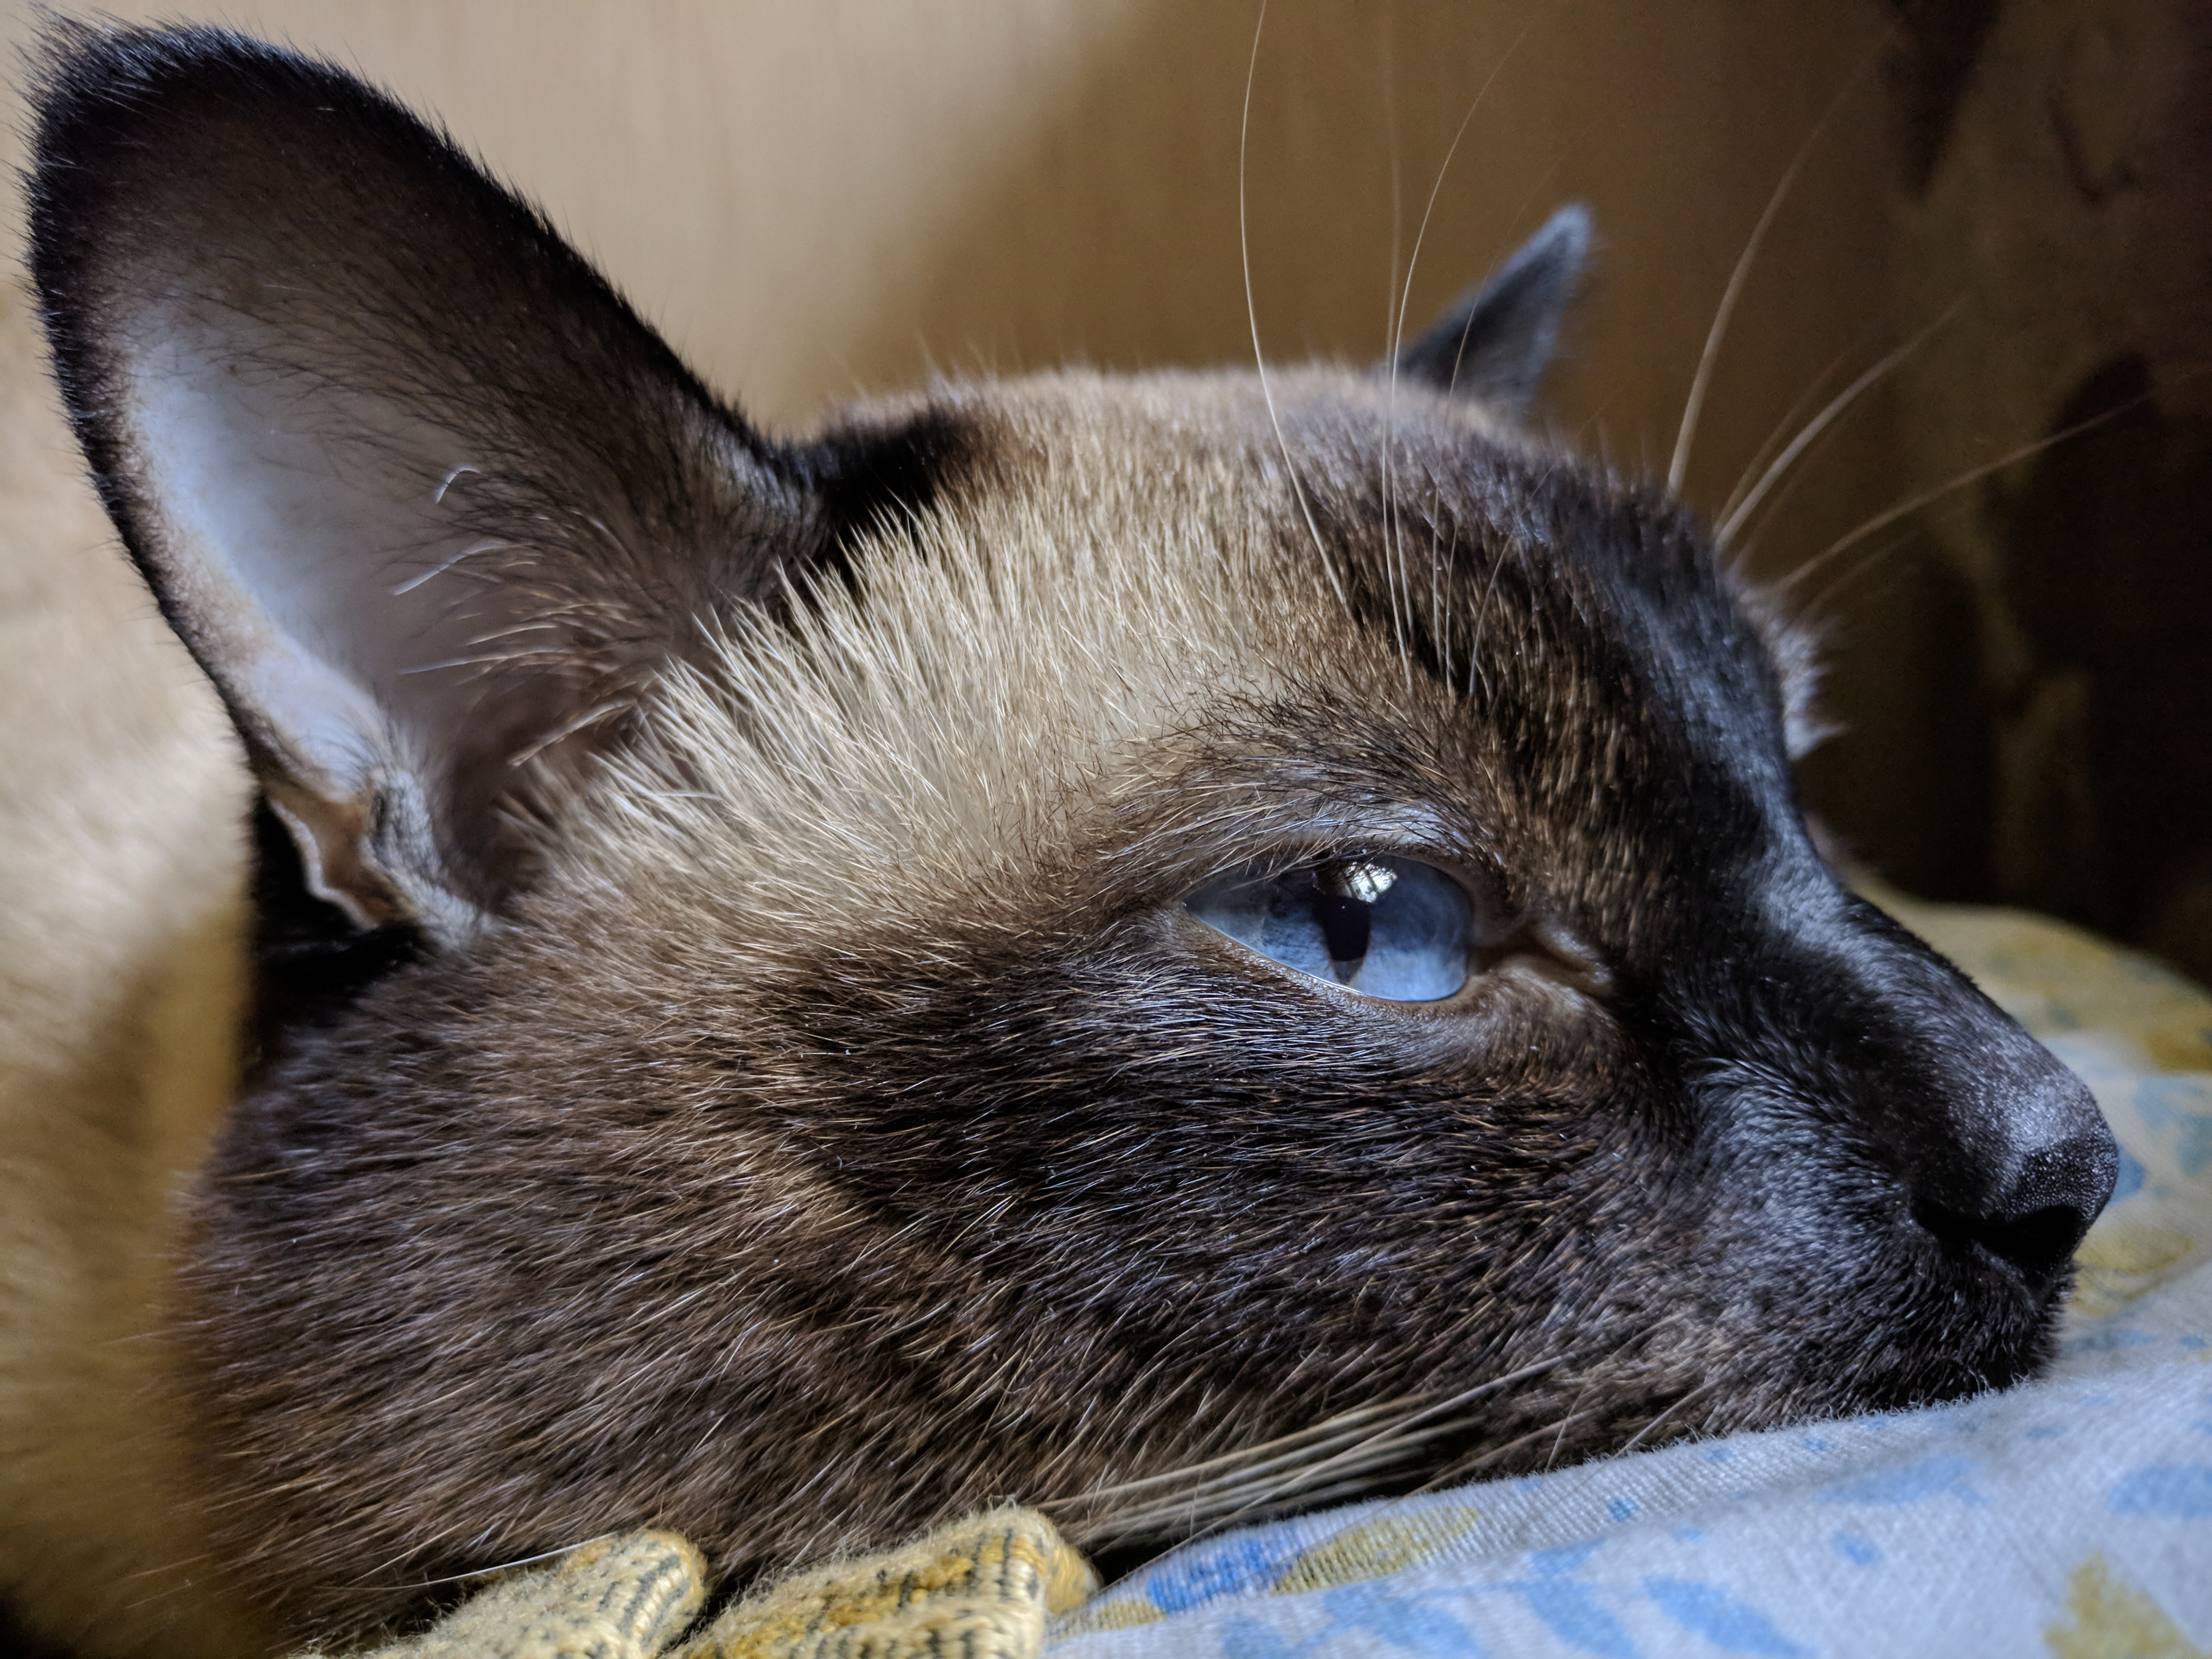
animals, cat, mammal, vertebrate, siamese, whiskers, felidae, small to medium sized cats, tonkinese, burmese, thai, carnivore, snout, eye, balinese, javanese, asian, iris, ear, Ojos azules, birman, fawn, fur, himalayan, nebelung